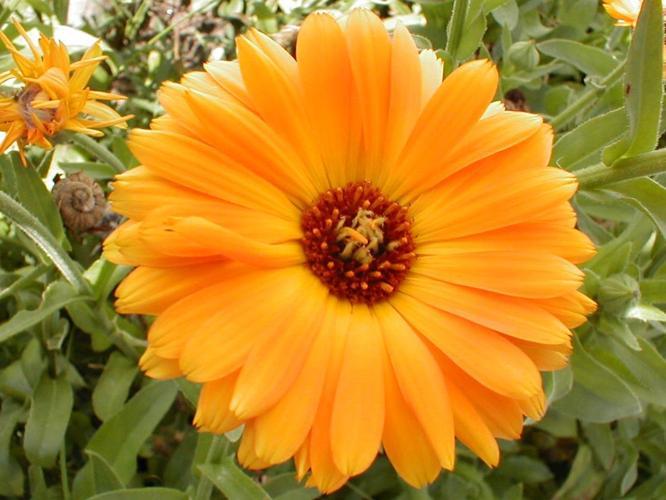
Label: english marigold